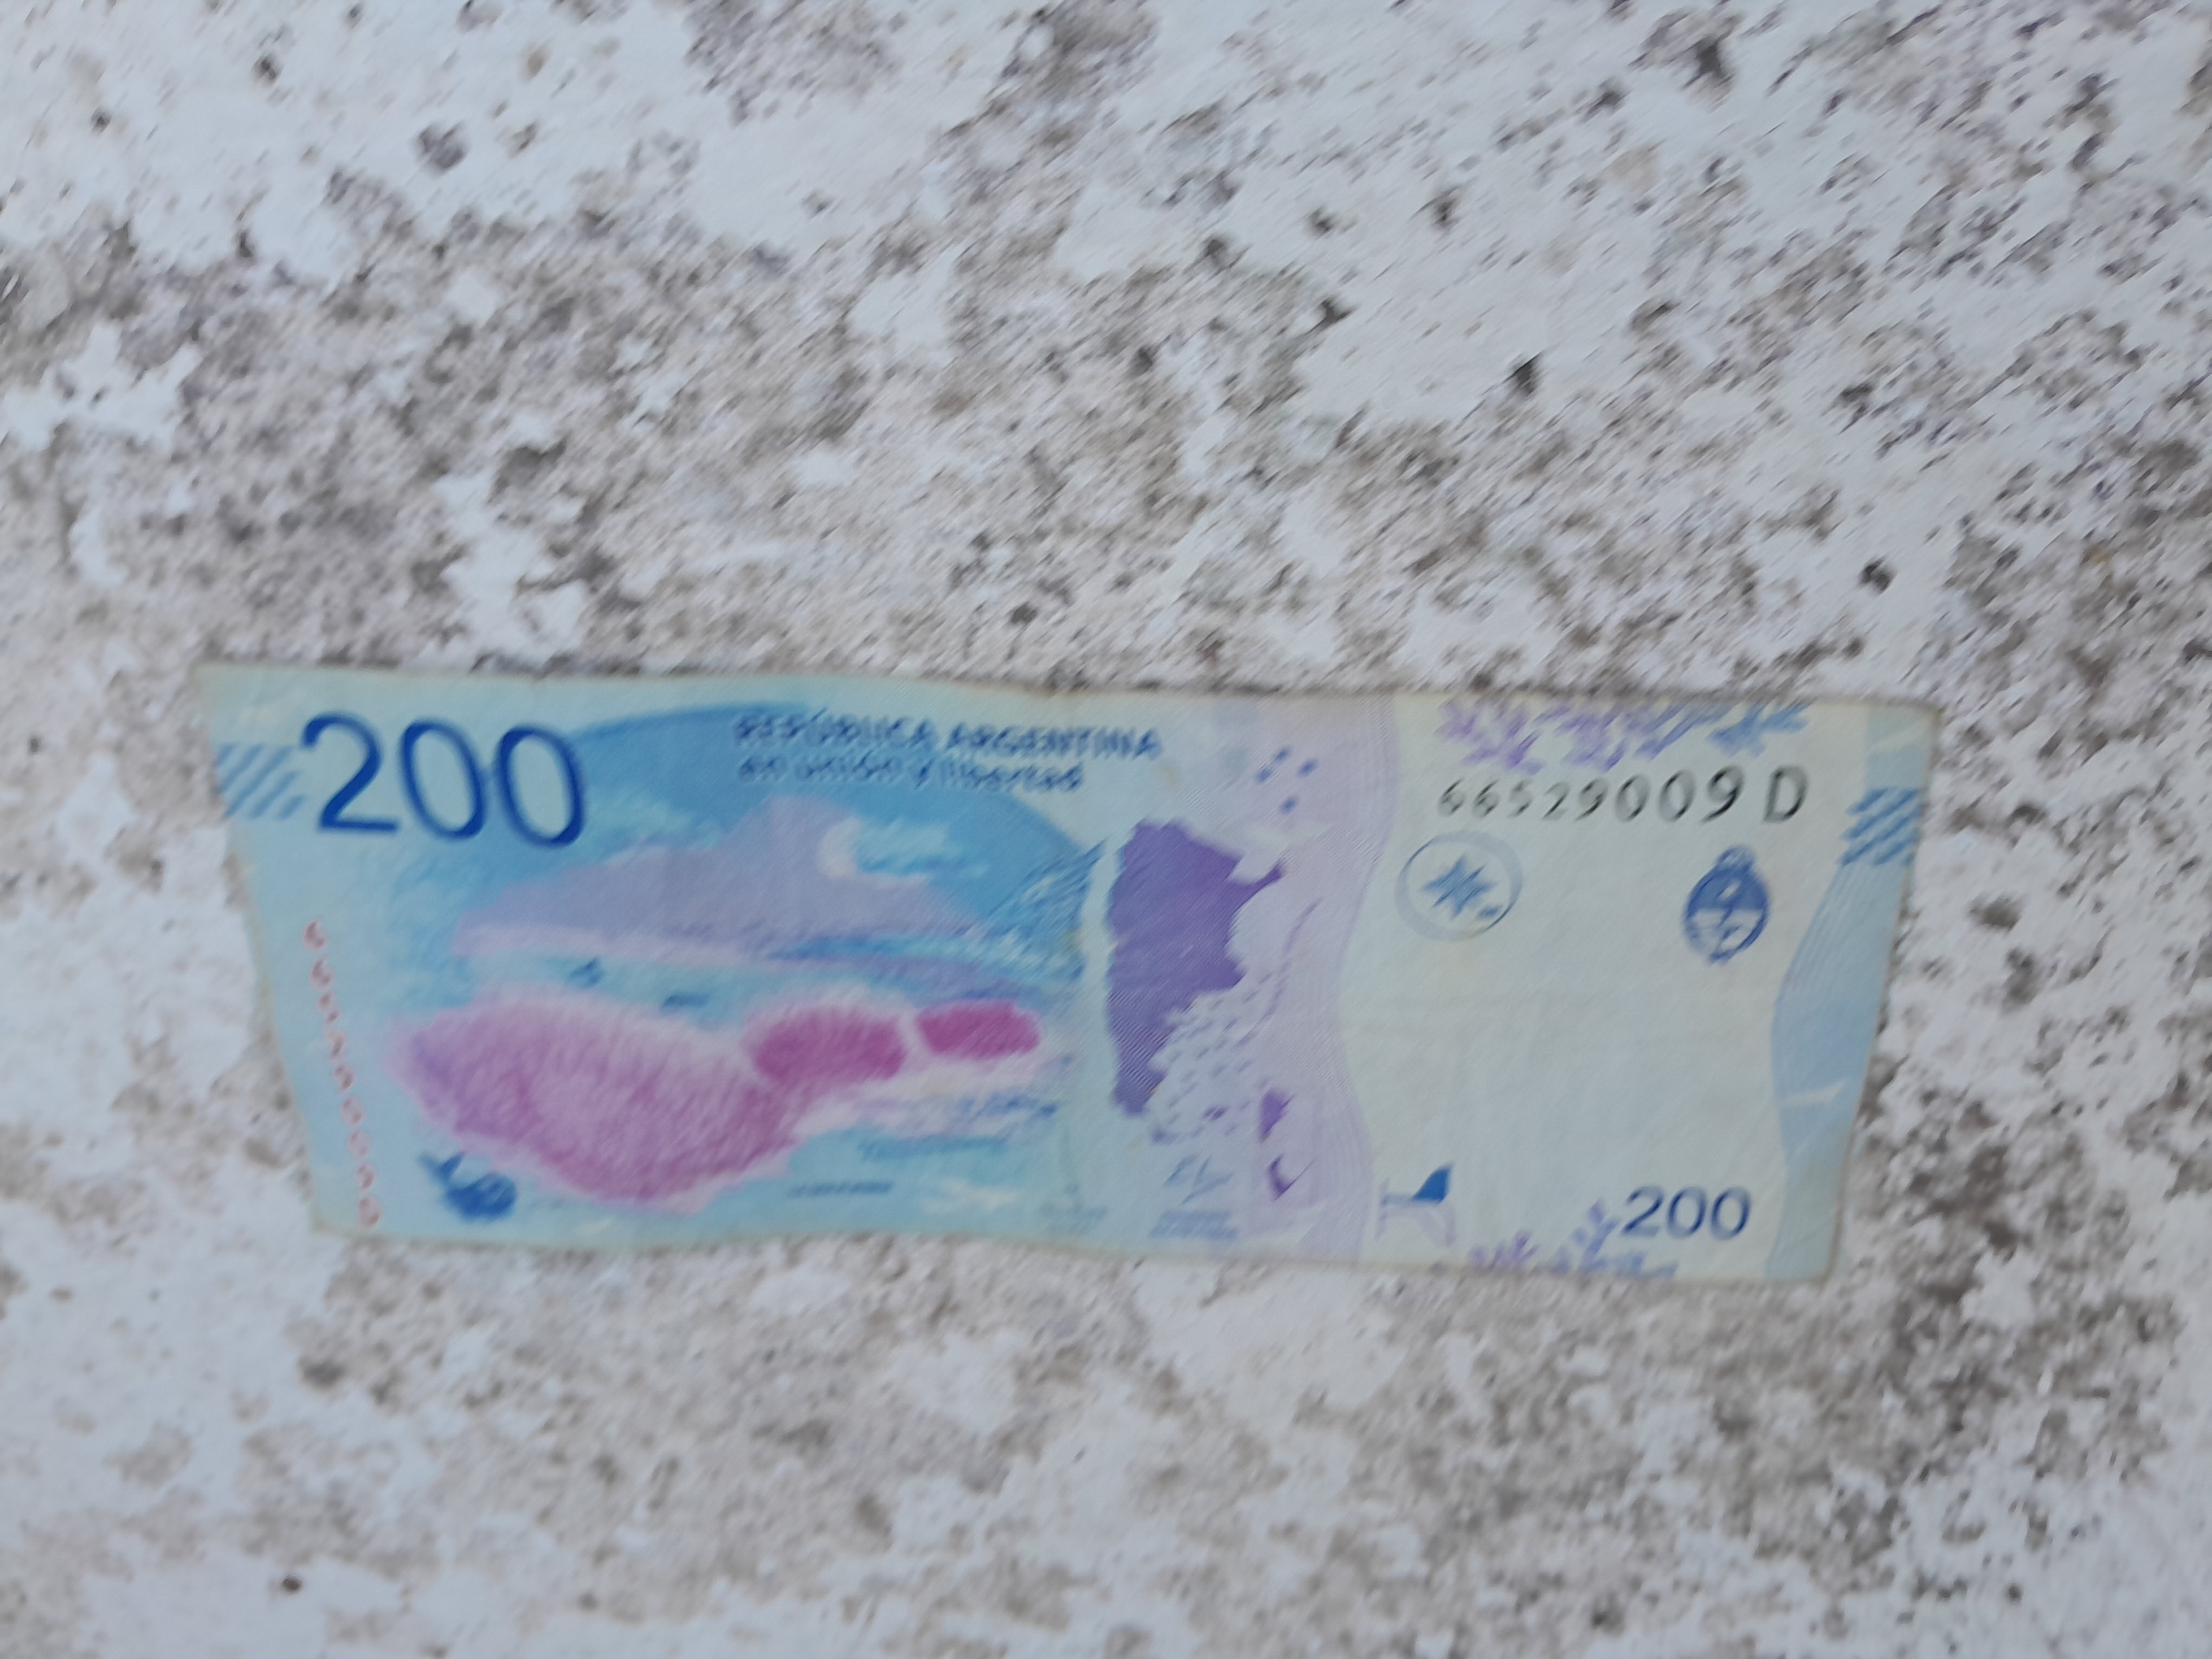
Denominación: 200